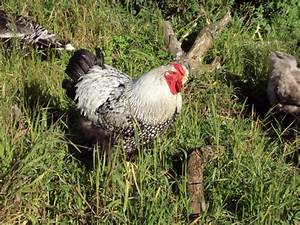
Label: chicken